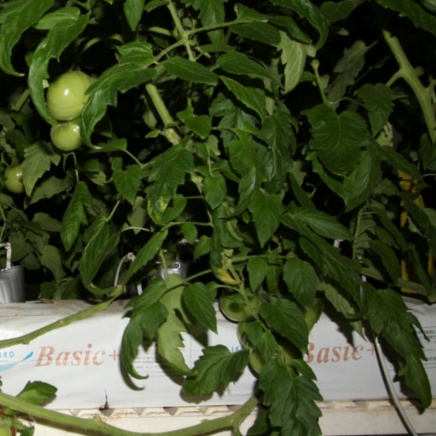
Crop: tomato